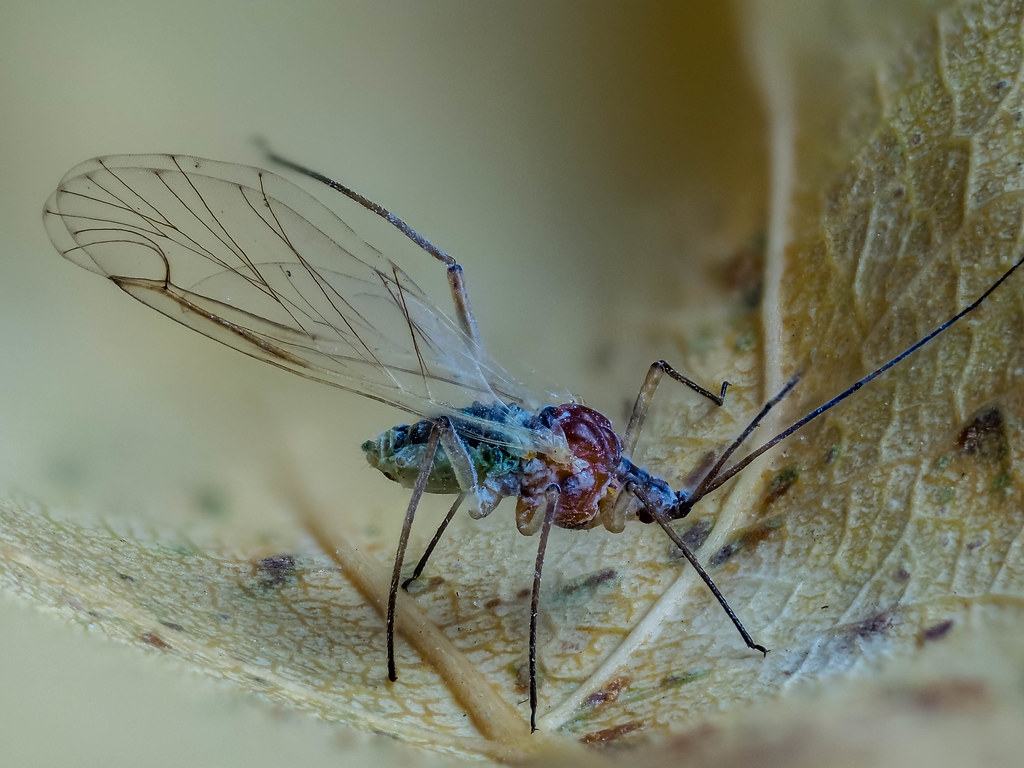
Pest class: green_peach_aphid